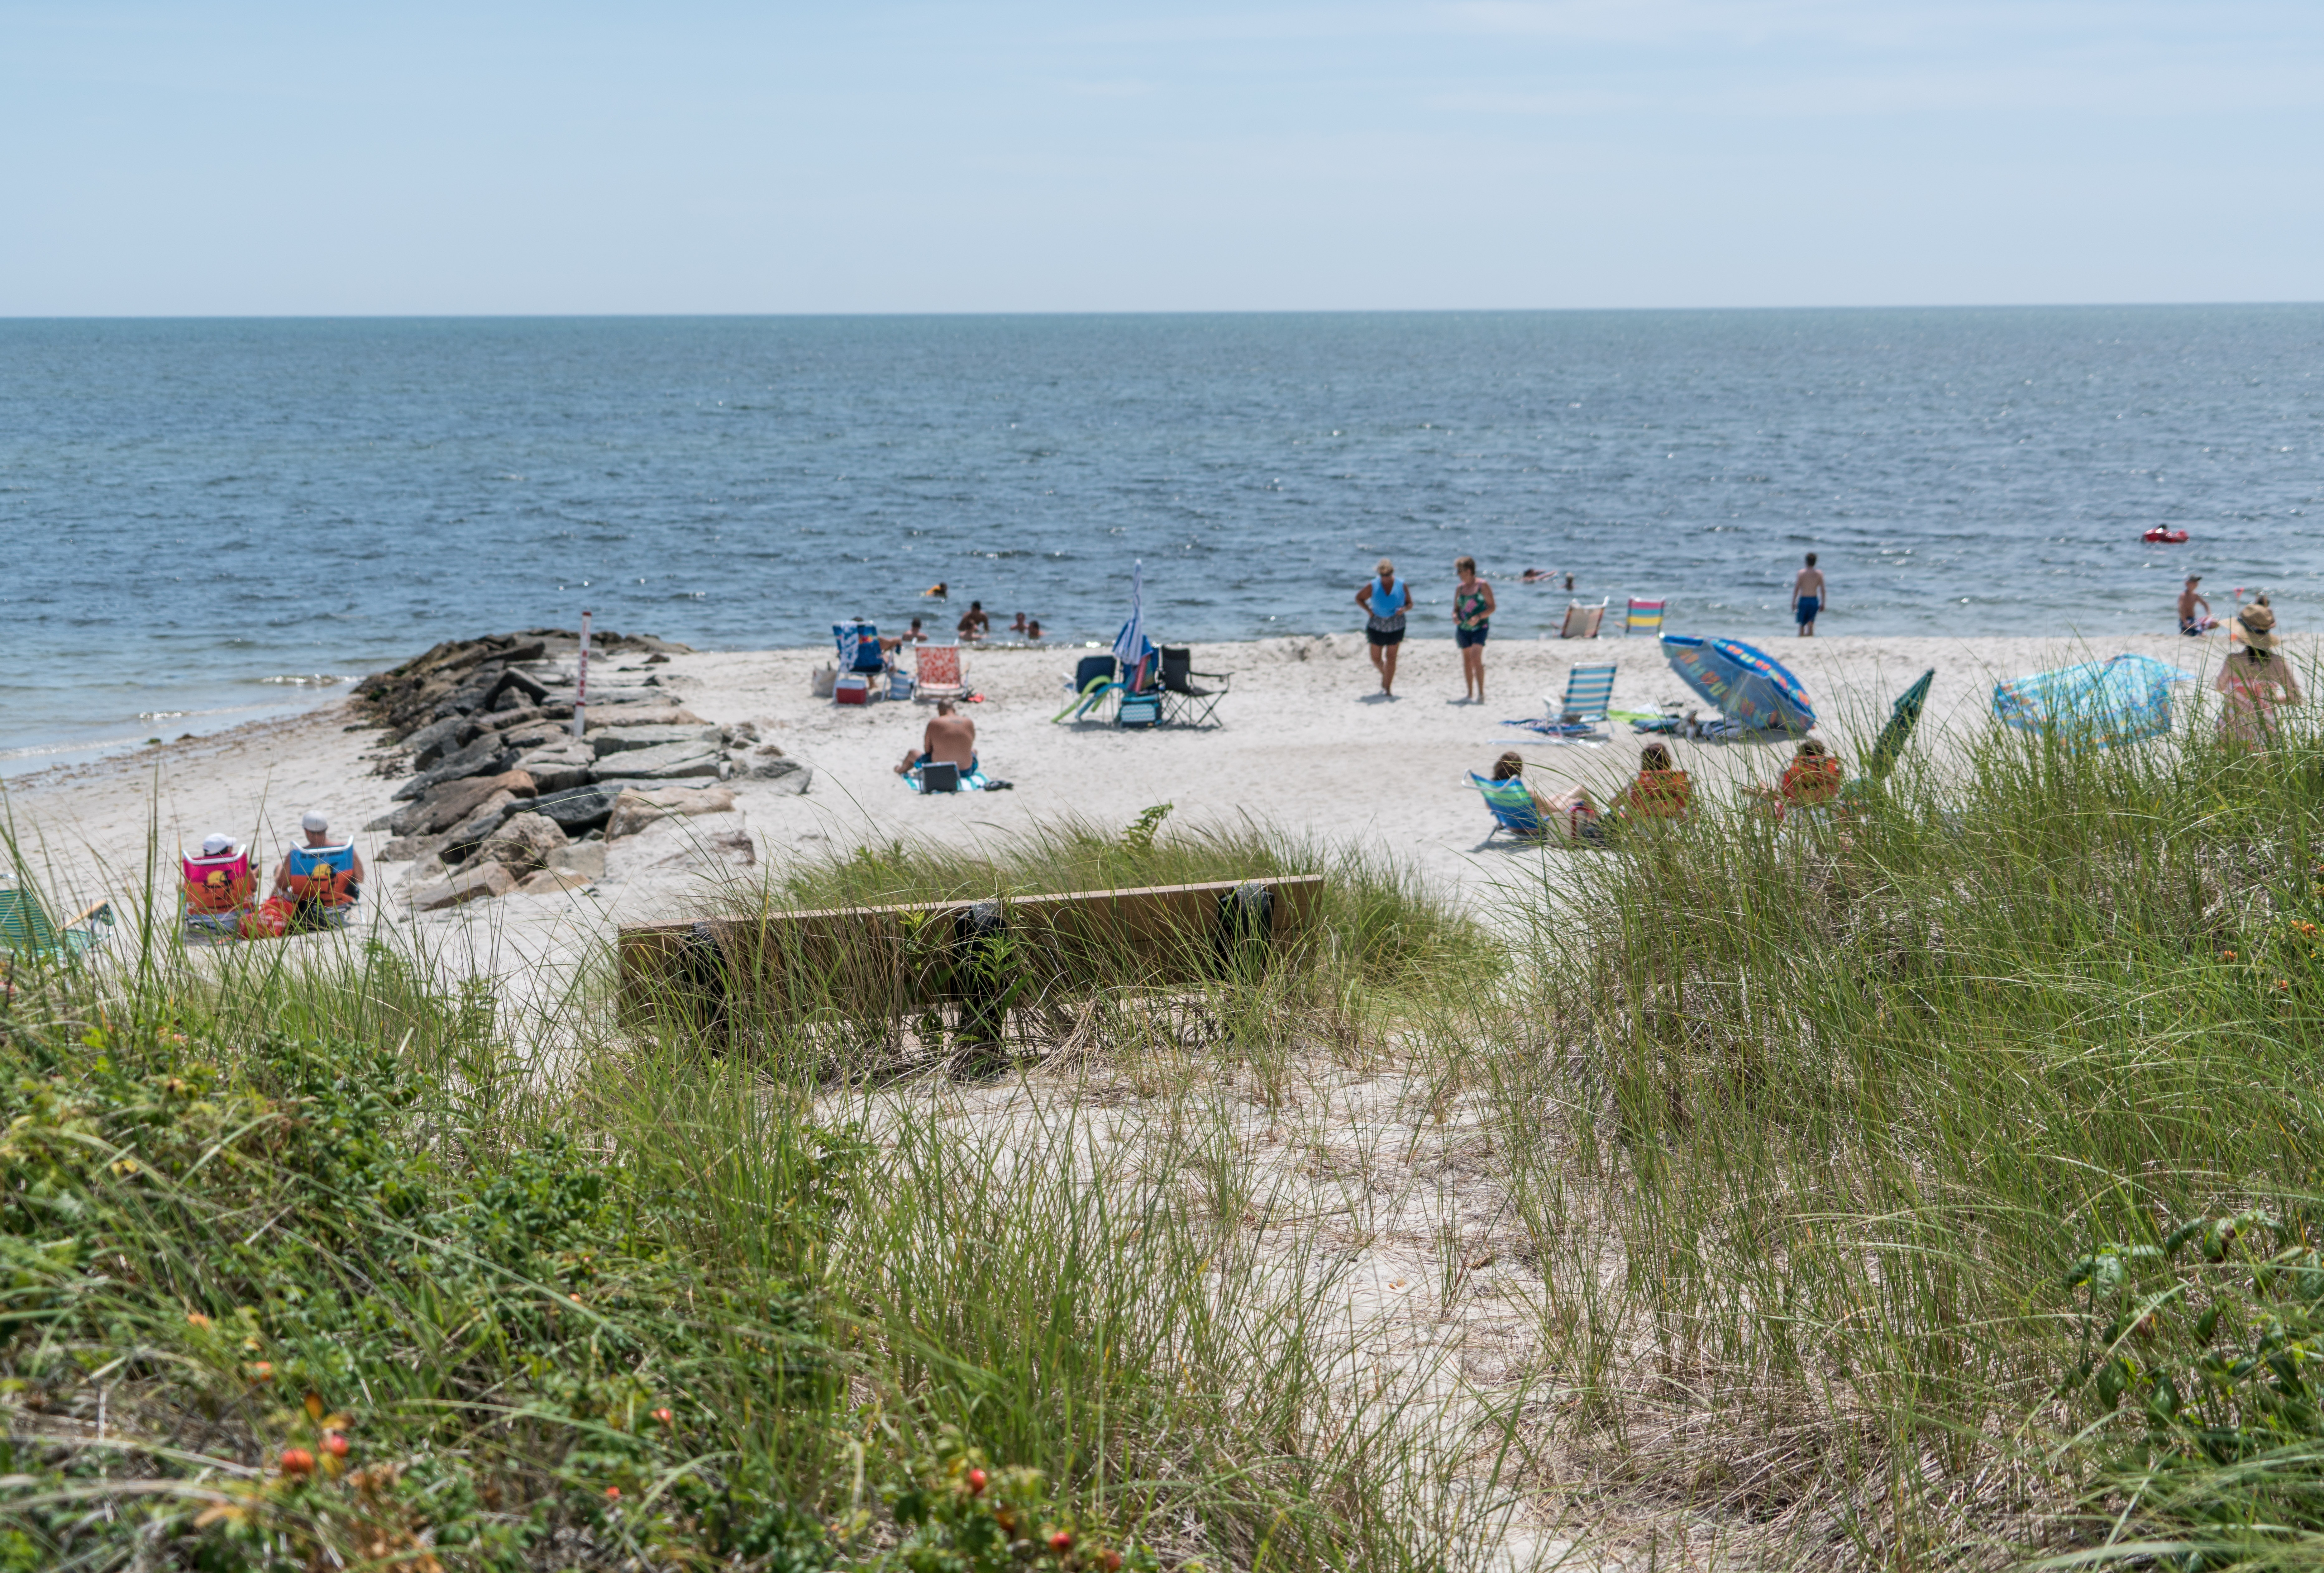
beach, sea, coast, water, sand, ocean, shore, vacation, cove, scenic, bay, body of water, atlantic, habitat, cape, yarmouth, massachusetts, cape cod